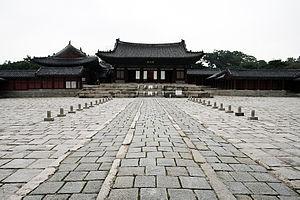
Les trésors nationaux de Corée du Sud sont un ensemble d'objets et de bâtiments qui ont été reconnus par le gouvernement sud-coréen pour leur exceptionnelle valeur historique, artistique et culturelle.
Le Changyeonggung ou Palais Changgyeong est un palais royal de la dynastie Joseon, situé à Séoul en Corée du Sud.